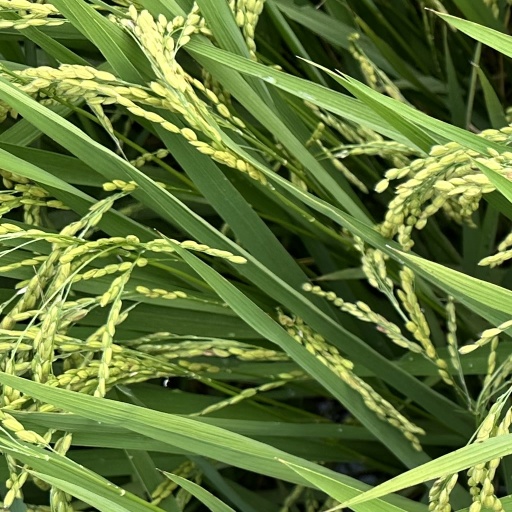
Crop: rice